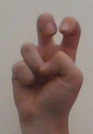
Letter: toot